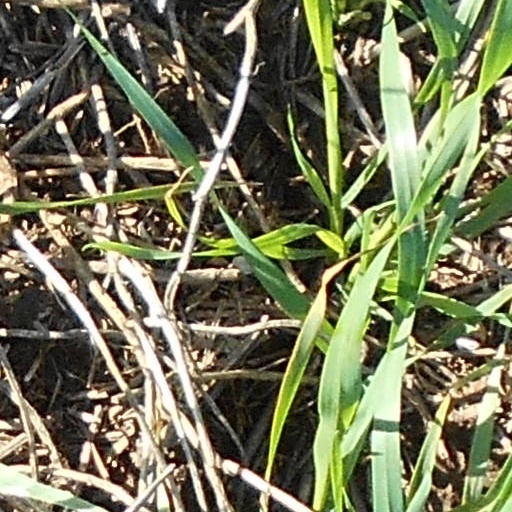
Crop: wheat